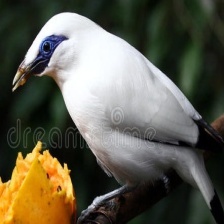
Species: BALI STARLING
Scientific name: LEUCOPSAR ROTHSCHILDI